Seweryna Szmaglewska

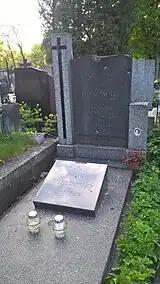
Szmaglewska's grave in Bródno Cemetery

She was born on 11 February 1916, in Przygłów near Piotrków Trybunalski, then in Central Powers-occupied part of the Kingdom of Poland. She graduated from the Free Polish University and went on to study at the Polish language and literature faculties of the Jagiellonian University of Kraków and the University of Łódź. Between 1942 and 1945 she was an inmate of the Auschwitz-Birkenau concentration camp in Oświęcim after spending two months in the prisons of Piotrków and Częstochowa. In 1945 she successfully escaped the Nazis during a death march to Gross-Rosen. As a Nazi camp survivor, she was one of two Poles to testify at the Nuremberg Trials on 27 February 1946 (the other witness being Samuel Rajzman). Her testimony concerned the abuse of children in Auschwitz.